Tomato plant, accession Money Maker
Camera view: tilt-top (135 deg); turntable rotation: 150 degrees
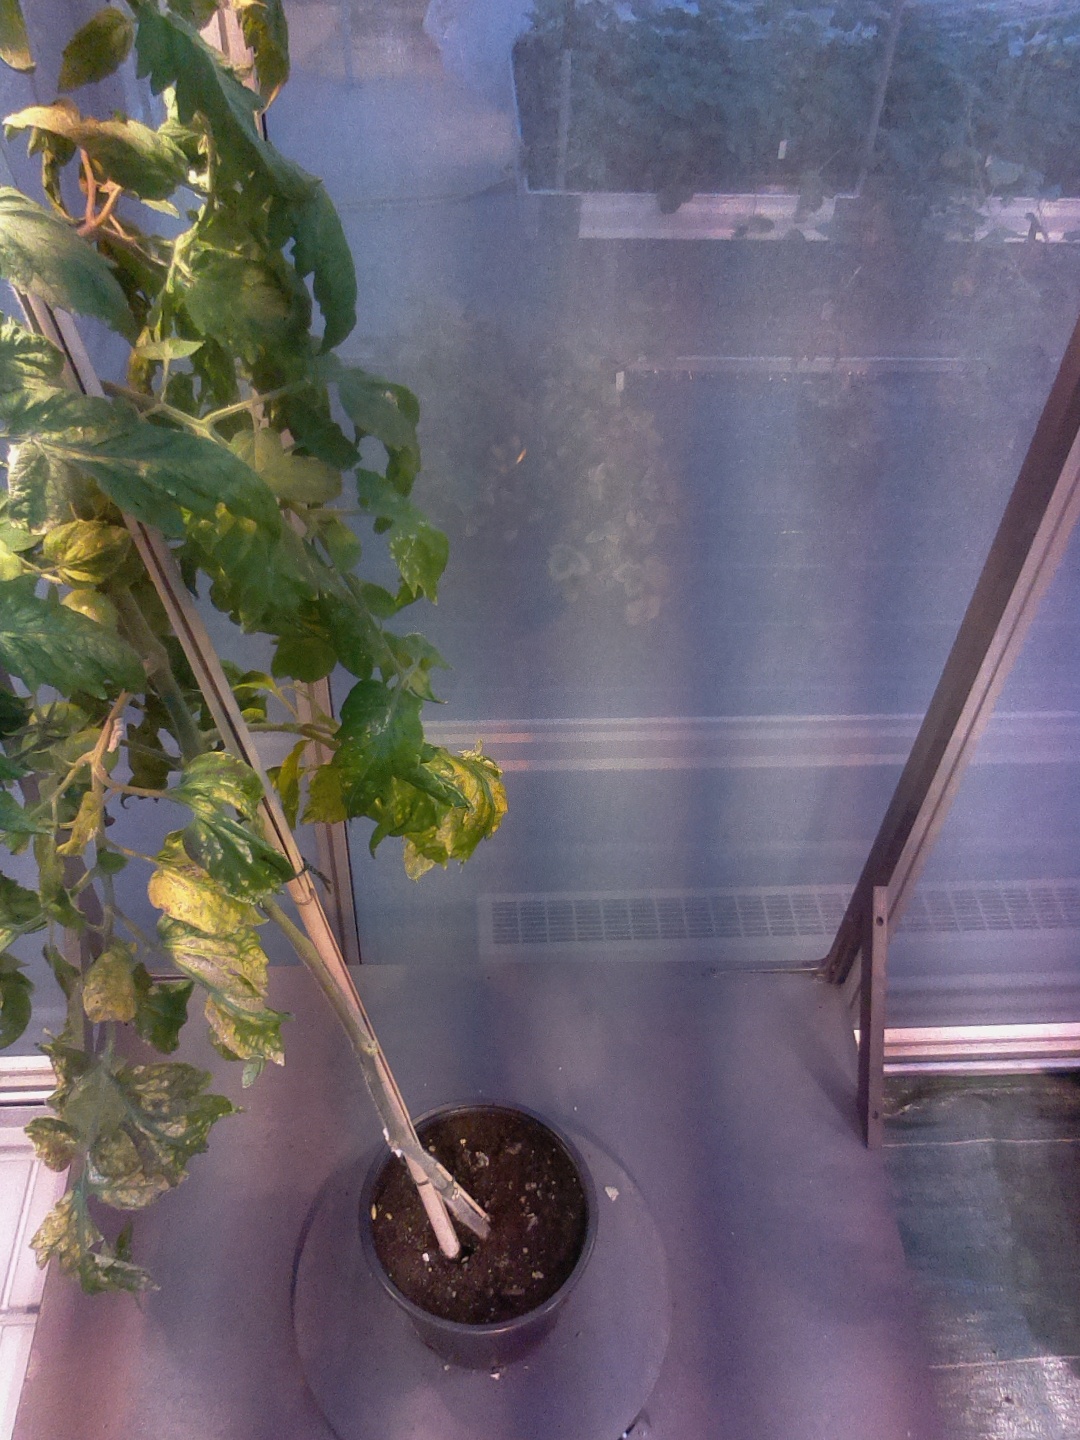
BBCH growth stage 73: 30%-40% of final fruit size